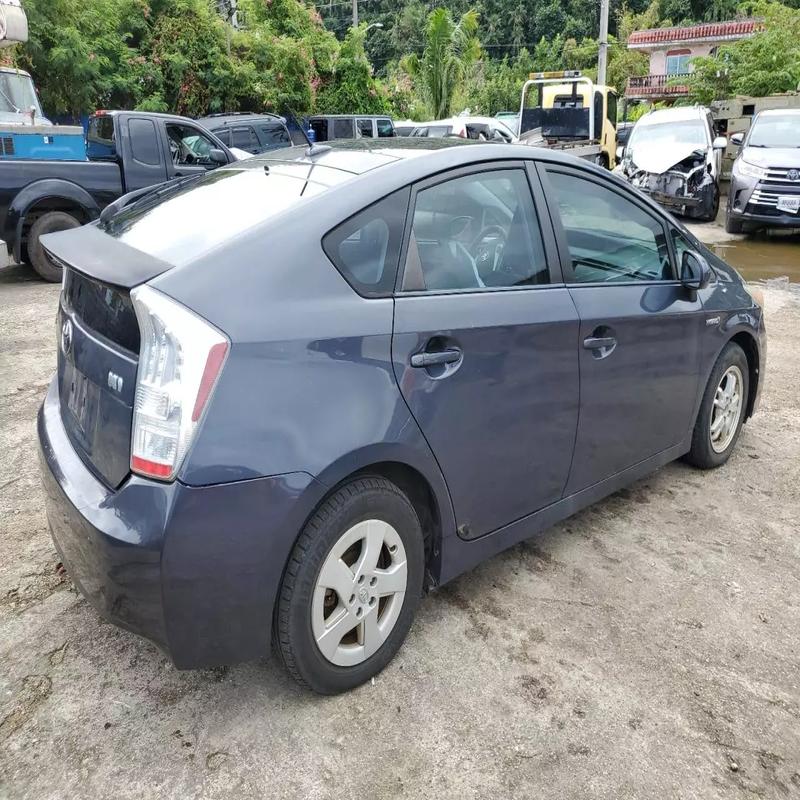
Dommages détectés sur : pare-choc avant, porte arrière droite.
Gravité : mineur